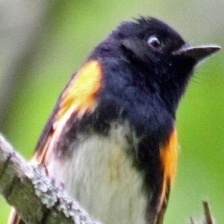
Species: AMERICAN REDSTART
Scientific name: SETOPHAGA RUTICILLA